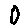
Label: 0